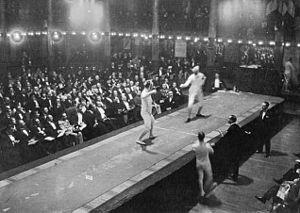
La salle Wagram est une salle de spectacle parisienne. Située entre l'avenue de Wagram et la rue de Montenotte, dans le 17ᵉ arrondissement, à quelques centaines de mètres de l'Arc de triomphe de l'Étoile, elle est sans doute le plus ancien lieu de fêtes à Paris. Elle est le dernier vestige architectural des salles de bal qui représentaient, depuis le Directoire et sous la Restauration, l'un des hauts lieux de la « Vie Parisienne ».